SimCity DS

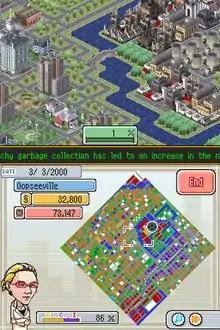
Screenshot of "SimCity DS", displaying a city on the top screen and the city's map at the bottom screen

"SimCity DS" inherits "SimCity 3000"s graphics and uses the handheld's dual screens to display additional interfaces. Console-specific features are also prominent, such as the use of the systems' integrated microphone, which is used to blow out fires and the touch screen which is used to control the interface. Before beginning a city, the player must choose a location in the region, one of five advisors and then sign the town charter using the touchscreen and stylus. The upper screen of the DS displays the city and news ticker, while the map, advisor, information and buttons are shown on the touchscreen.